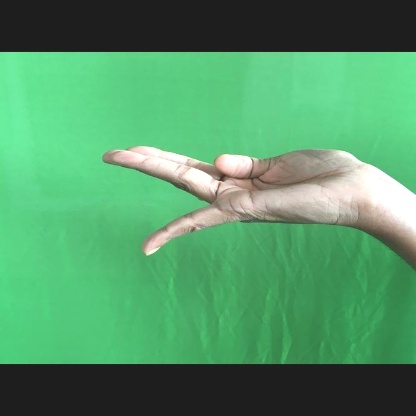
Mudra: Chaturam